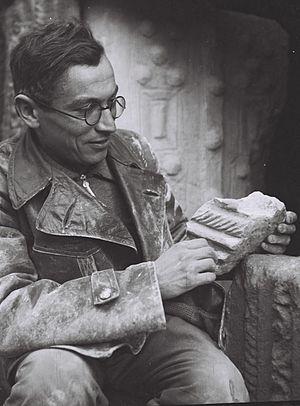
Benjamin Mazar, en hébreu : בנימין מזר, né Binyamin Zeev Maisler est un historien israélien précurseur, reconnu comme le « doyen » des archéologues bibliques.